Flamebird

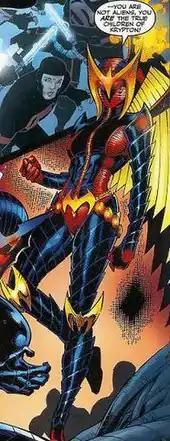
Kara Zor-El as Flamebird, art by Ed Benes.

In "Supergirl" #6, Kara Zor-El assumes the Flamebird identity to fight crime in Kandor, alongside Power Girl as Nightwing.